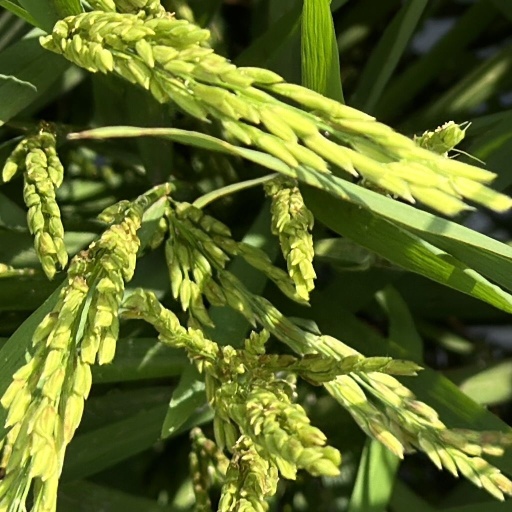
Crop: rice